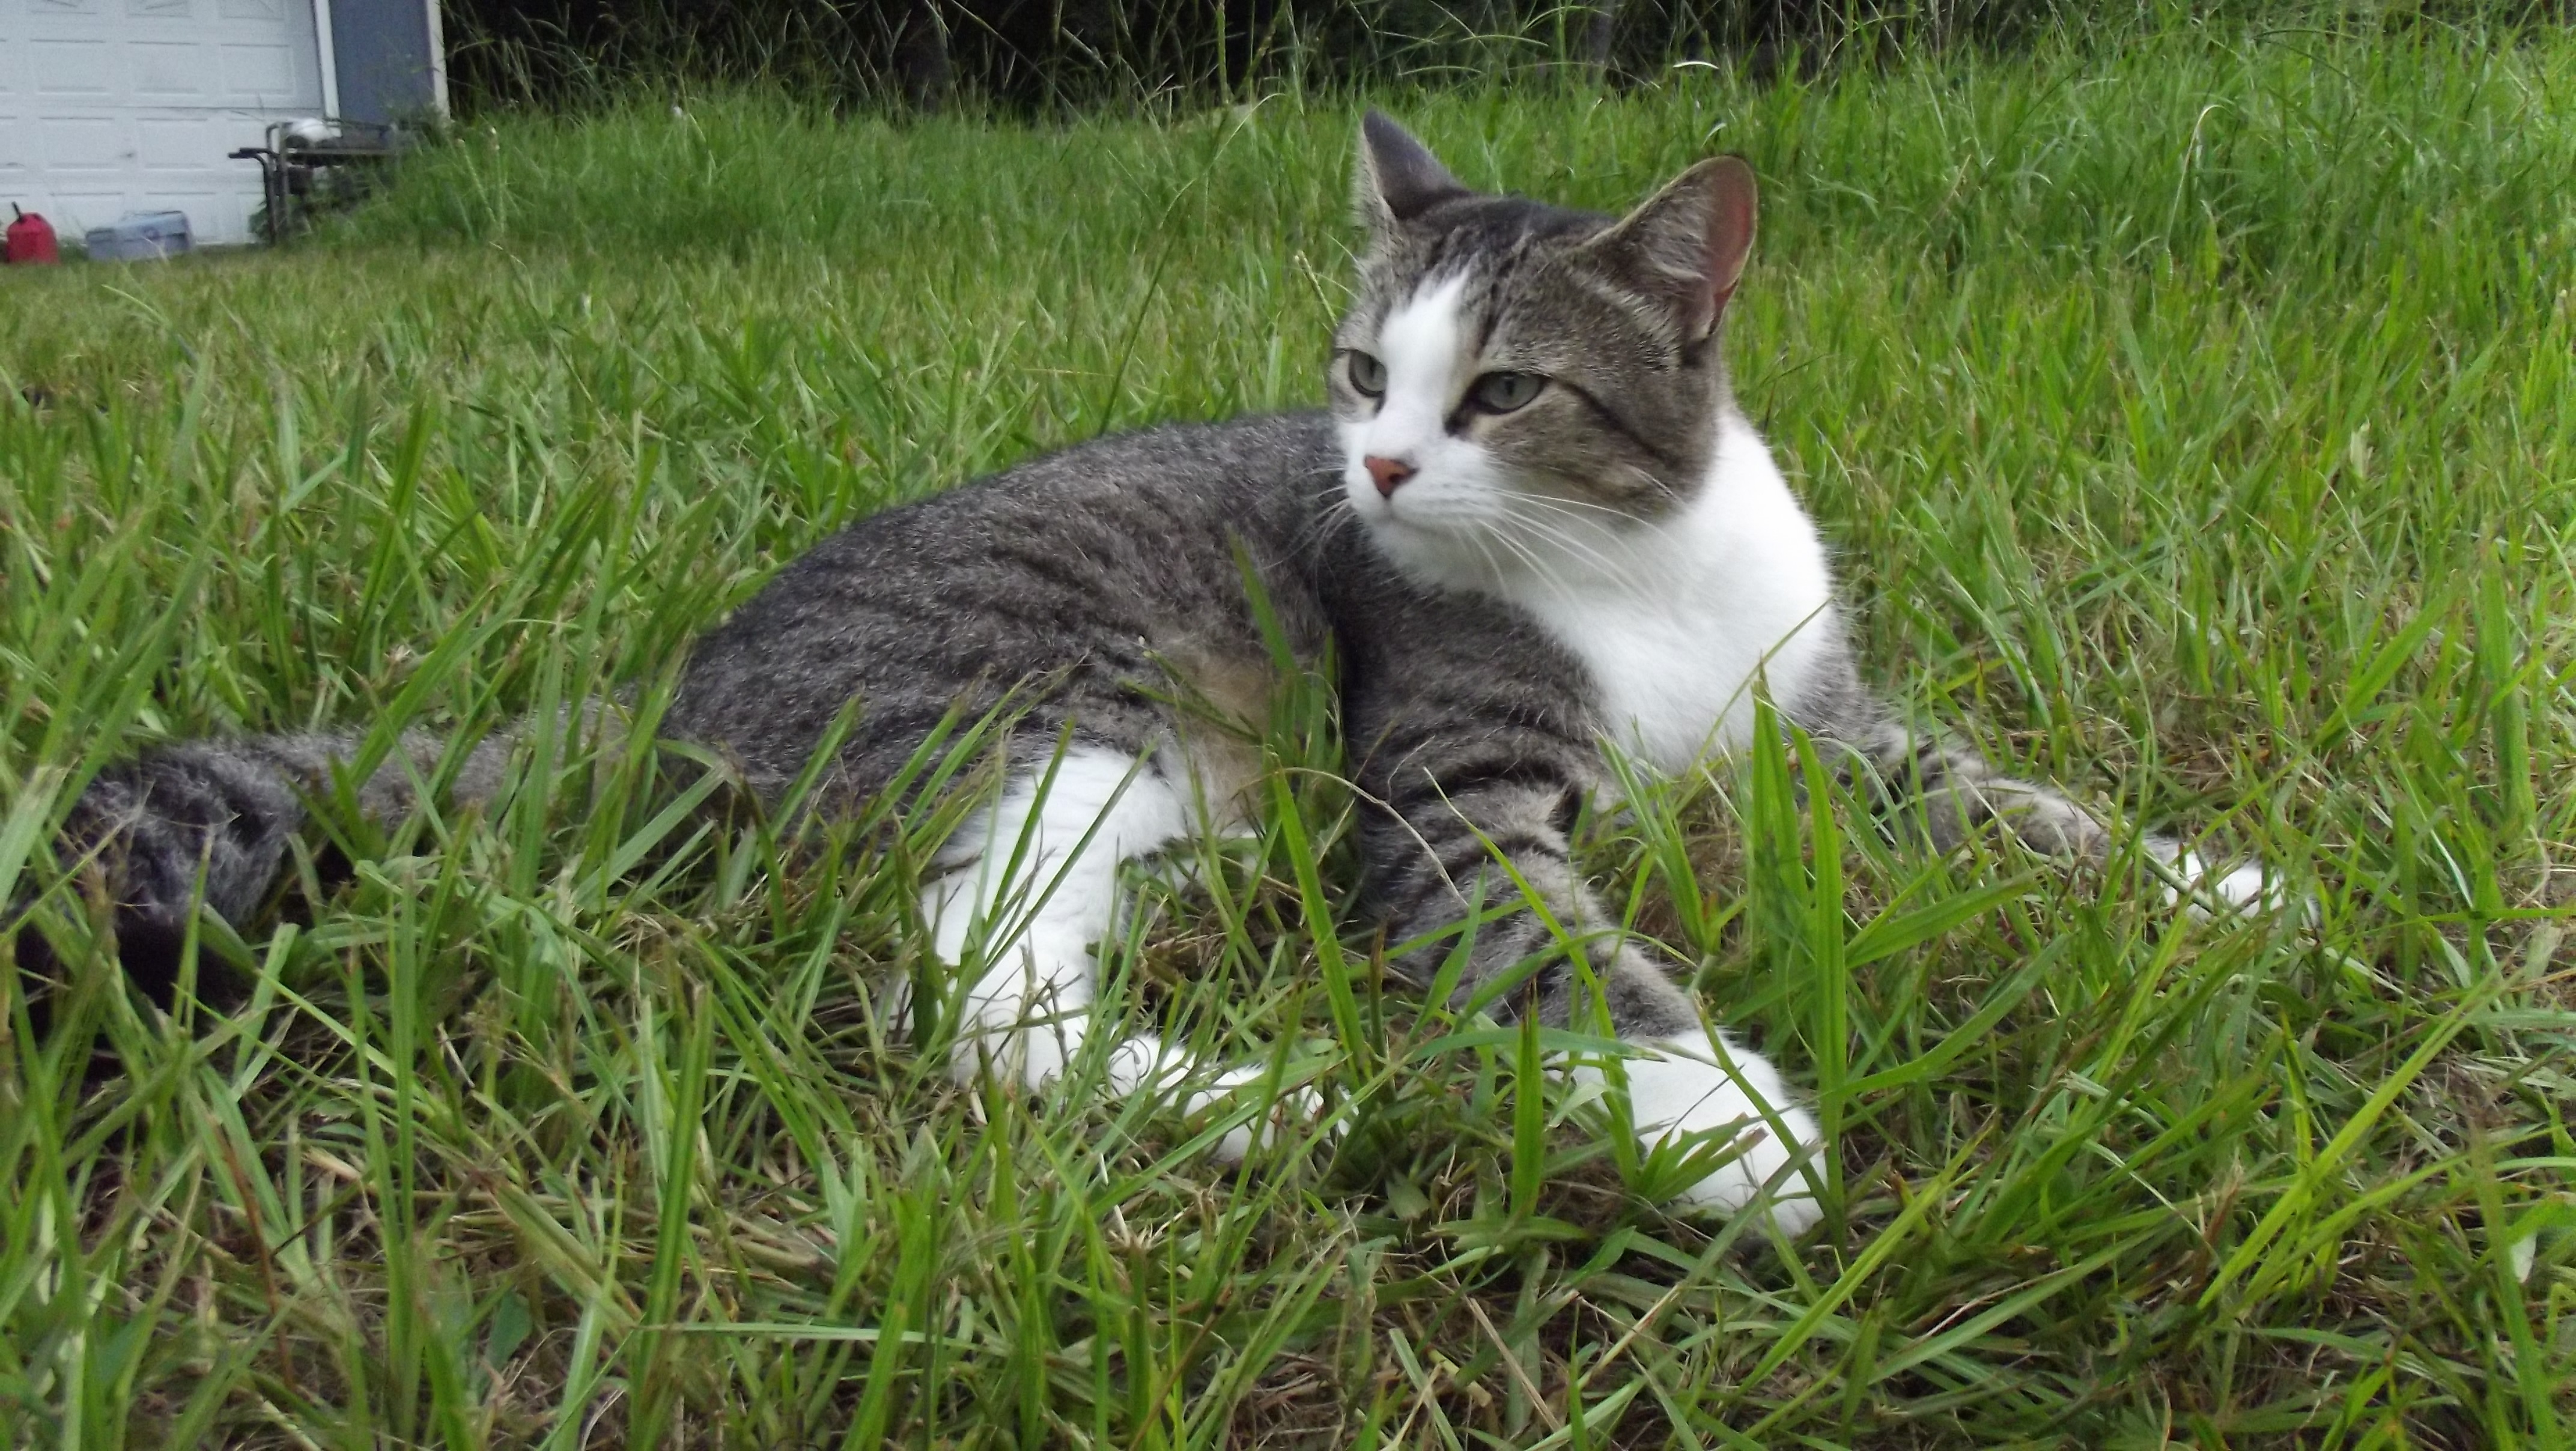
nature, grass, outdoor, white, warm, sweet, animal, cute, looking, pet, fur, green, fluffy, kitten, cat, color, feline, tabby, brown, mammal, gray, black, fauna, tuxedo, laying, face, eyes, whiskers, grey, kitty, chrome, furry, head, vertebrate, domestic, resting, adorable, charming, european shorthair, wild cat, small to medium sized cats, cat like mammal, domestic short haired cat, mewen